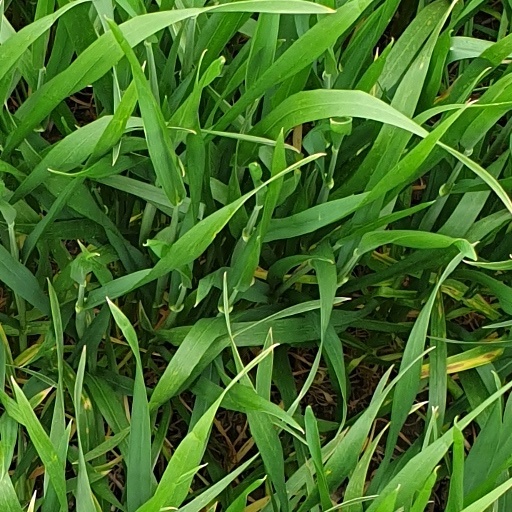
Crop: wheat